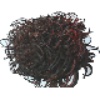
Label: Rambutan 1